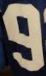
Number: 9